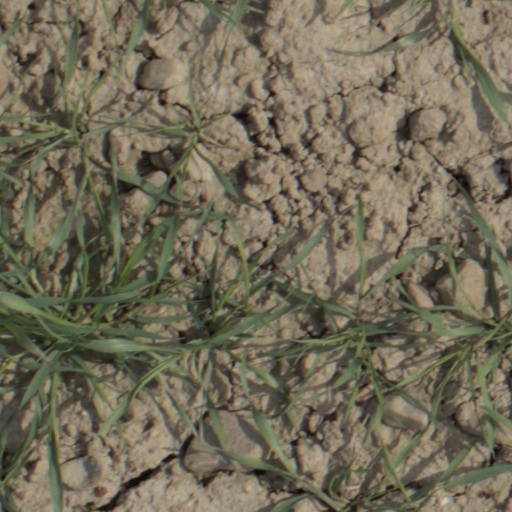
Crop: wheat